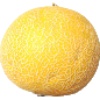
Label: Cantaloupe 1